A Single Spark

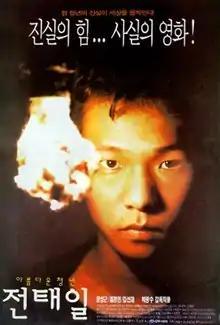
Poster for "A Single Spark" (1995)

A Single Spark is a 1995 South Korean drama film directed and co-written by Park Kwang-su.